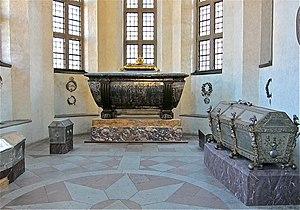
L’église de Riddarholmen est une ancienne abbaye de la ville de Stockholm. Située sur l'île de Riddarholmen, au cœur de la vieille ville, elle est la nécropole des souverains suédois. Le sanctuaire abrite ainsi les tombeaux de la majorité des rois, reines, princes et princesses de Suède du XVIIᵉ au XXᵉ siècle. Depuis 1922, la famille royale suédoise a choisi un autre lieu d'inhumation : le cimetière royal d'Haga.